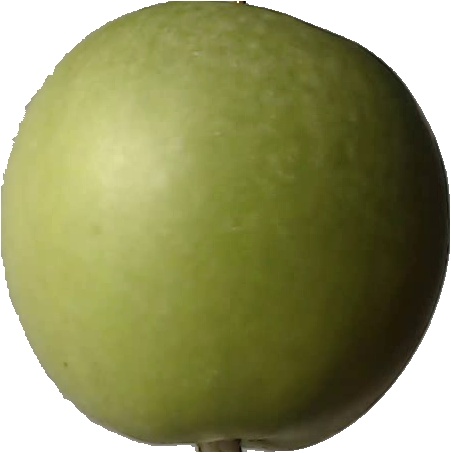
Label: apple_granny_smith_1